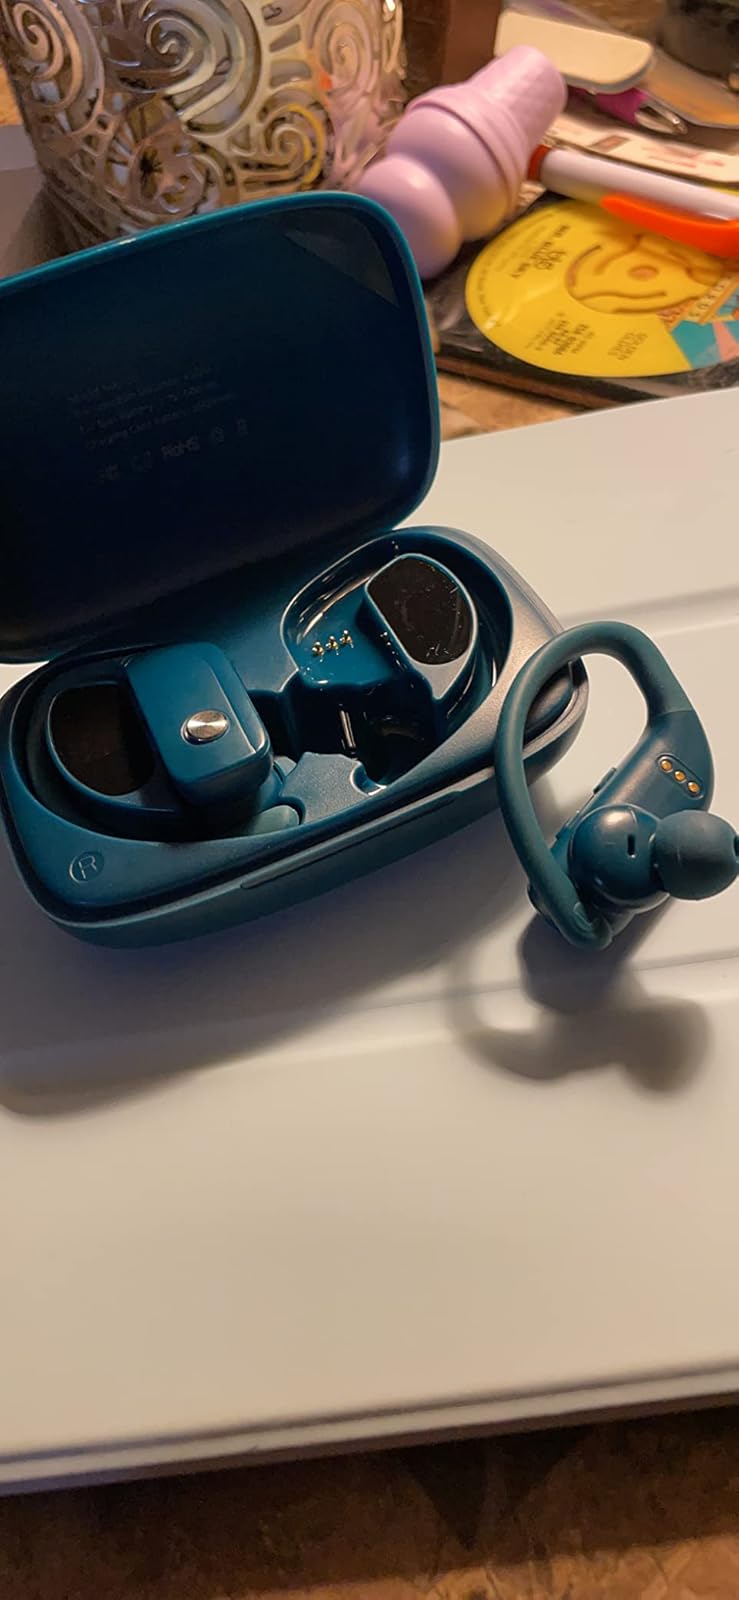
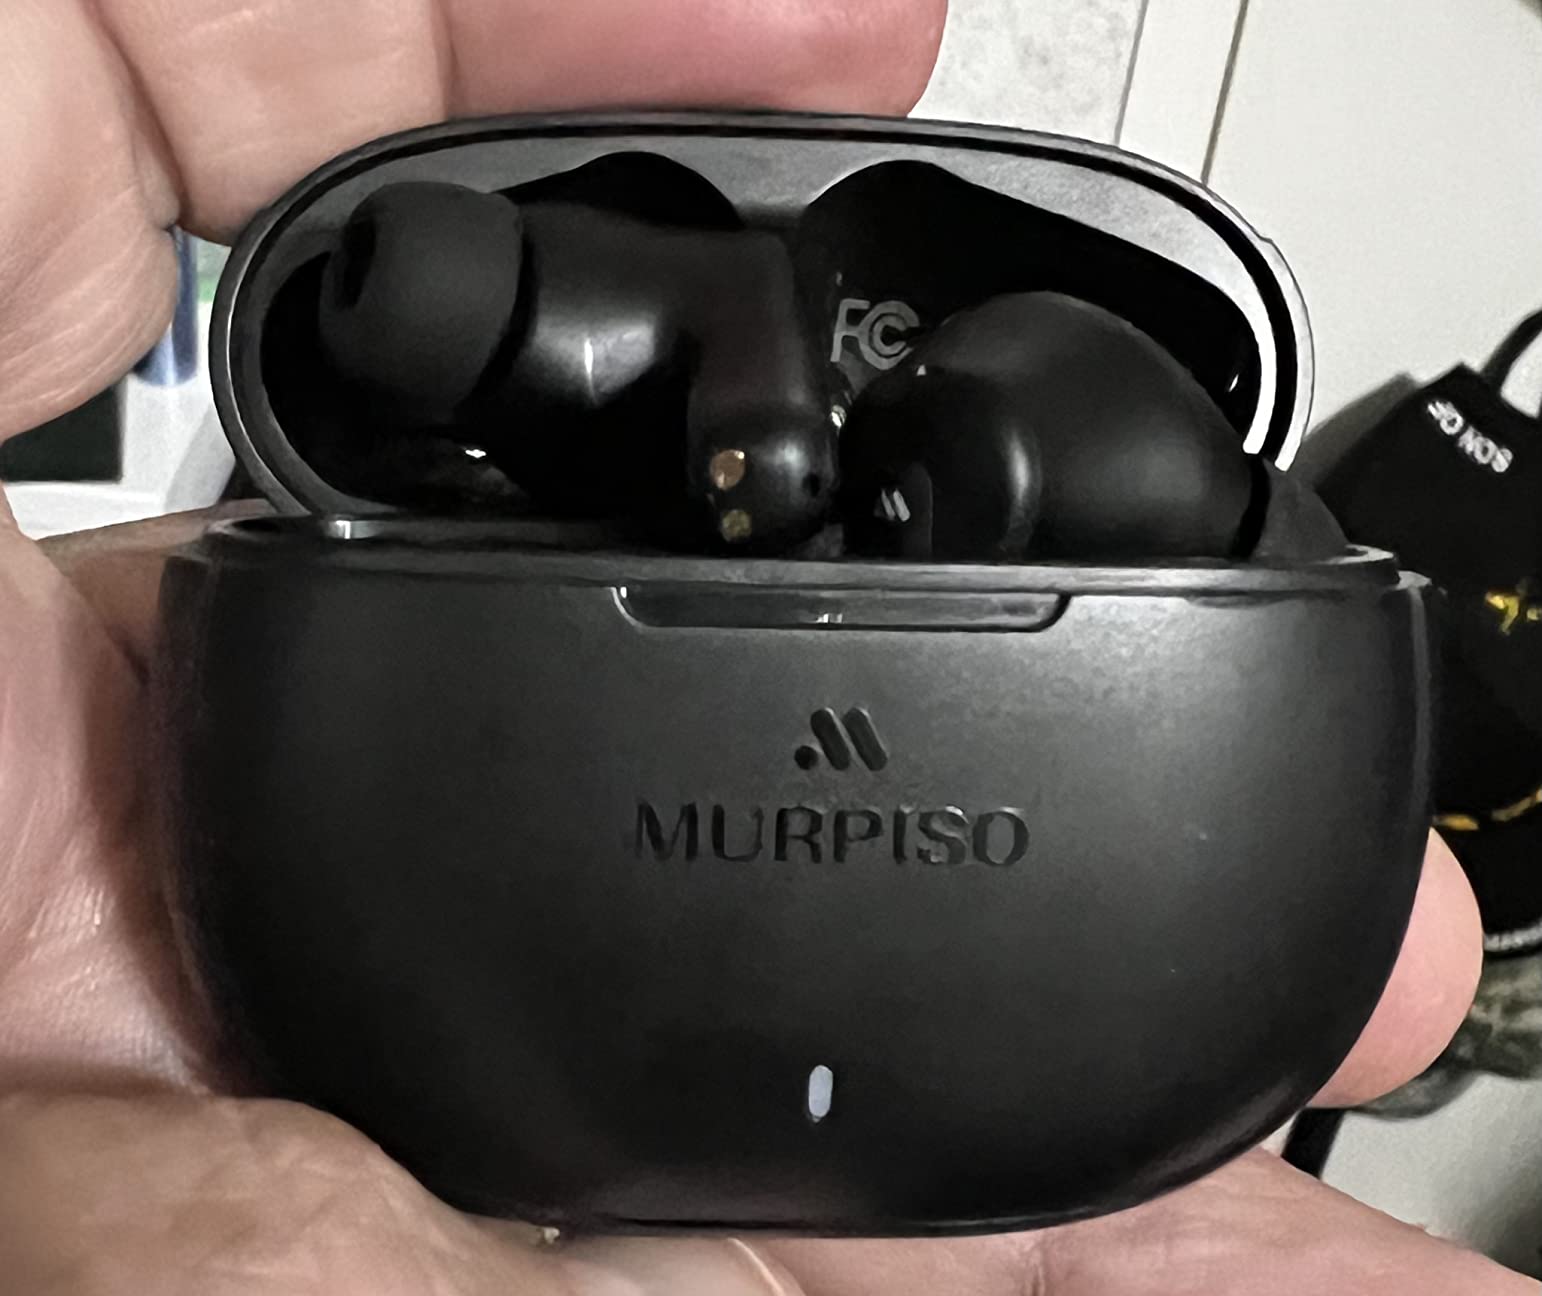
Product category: earbuds
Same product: no